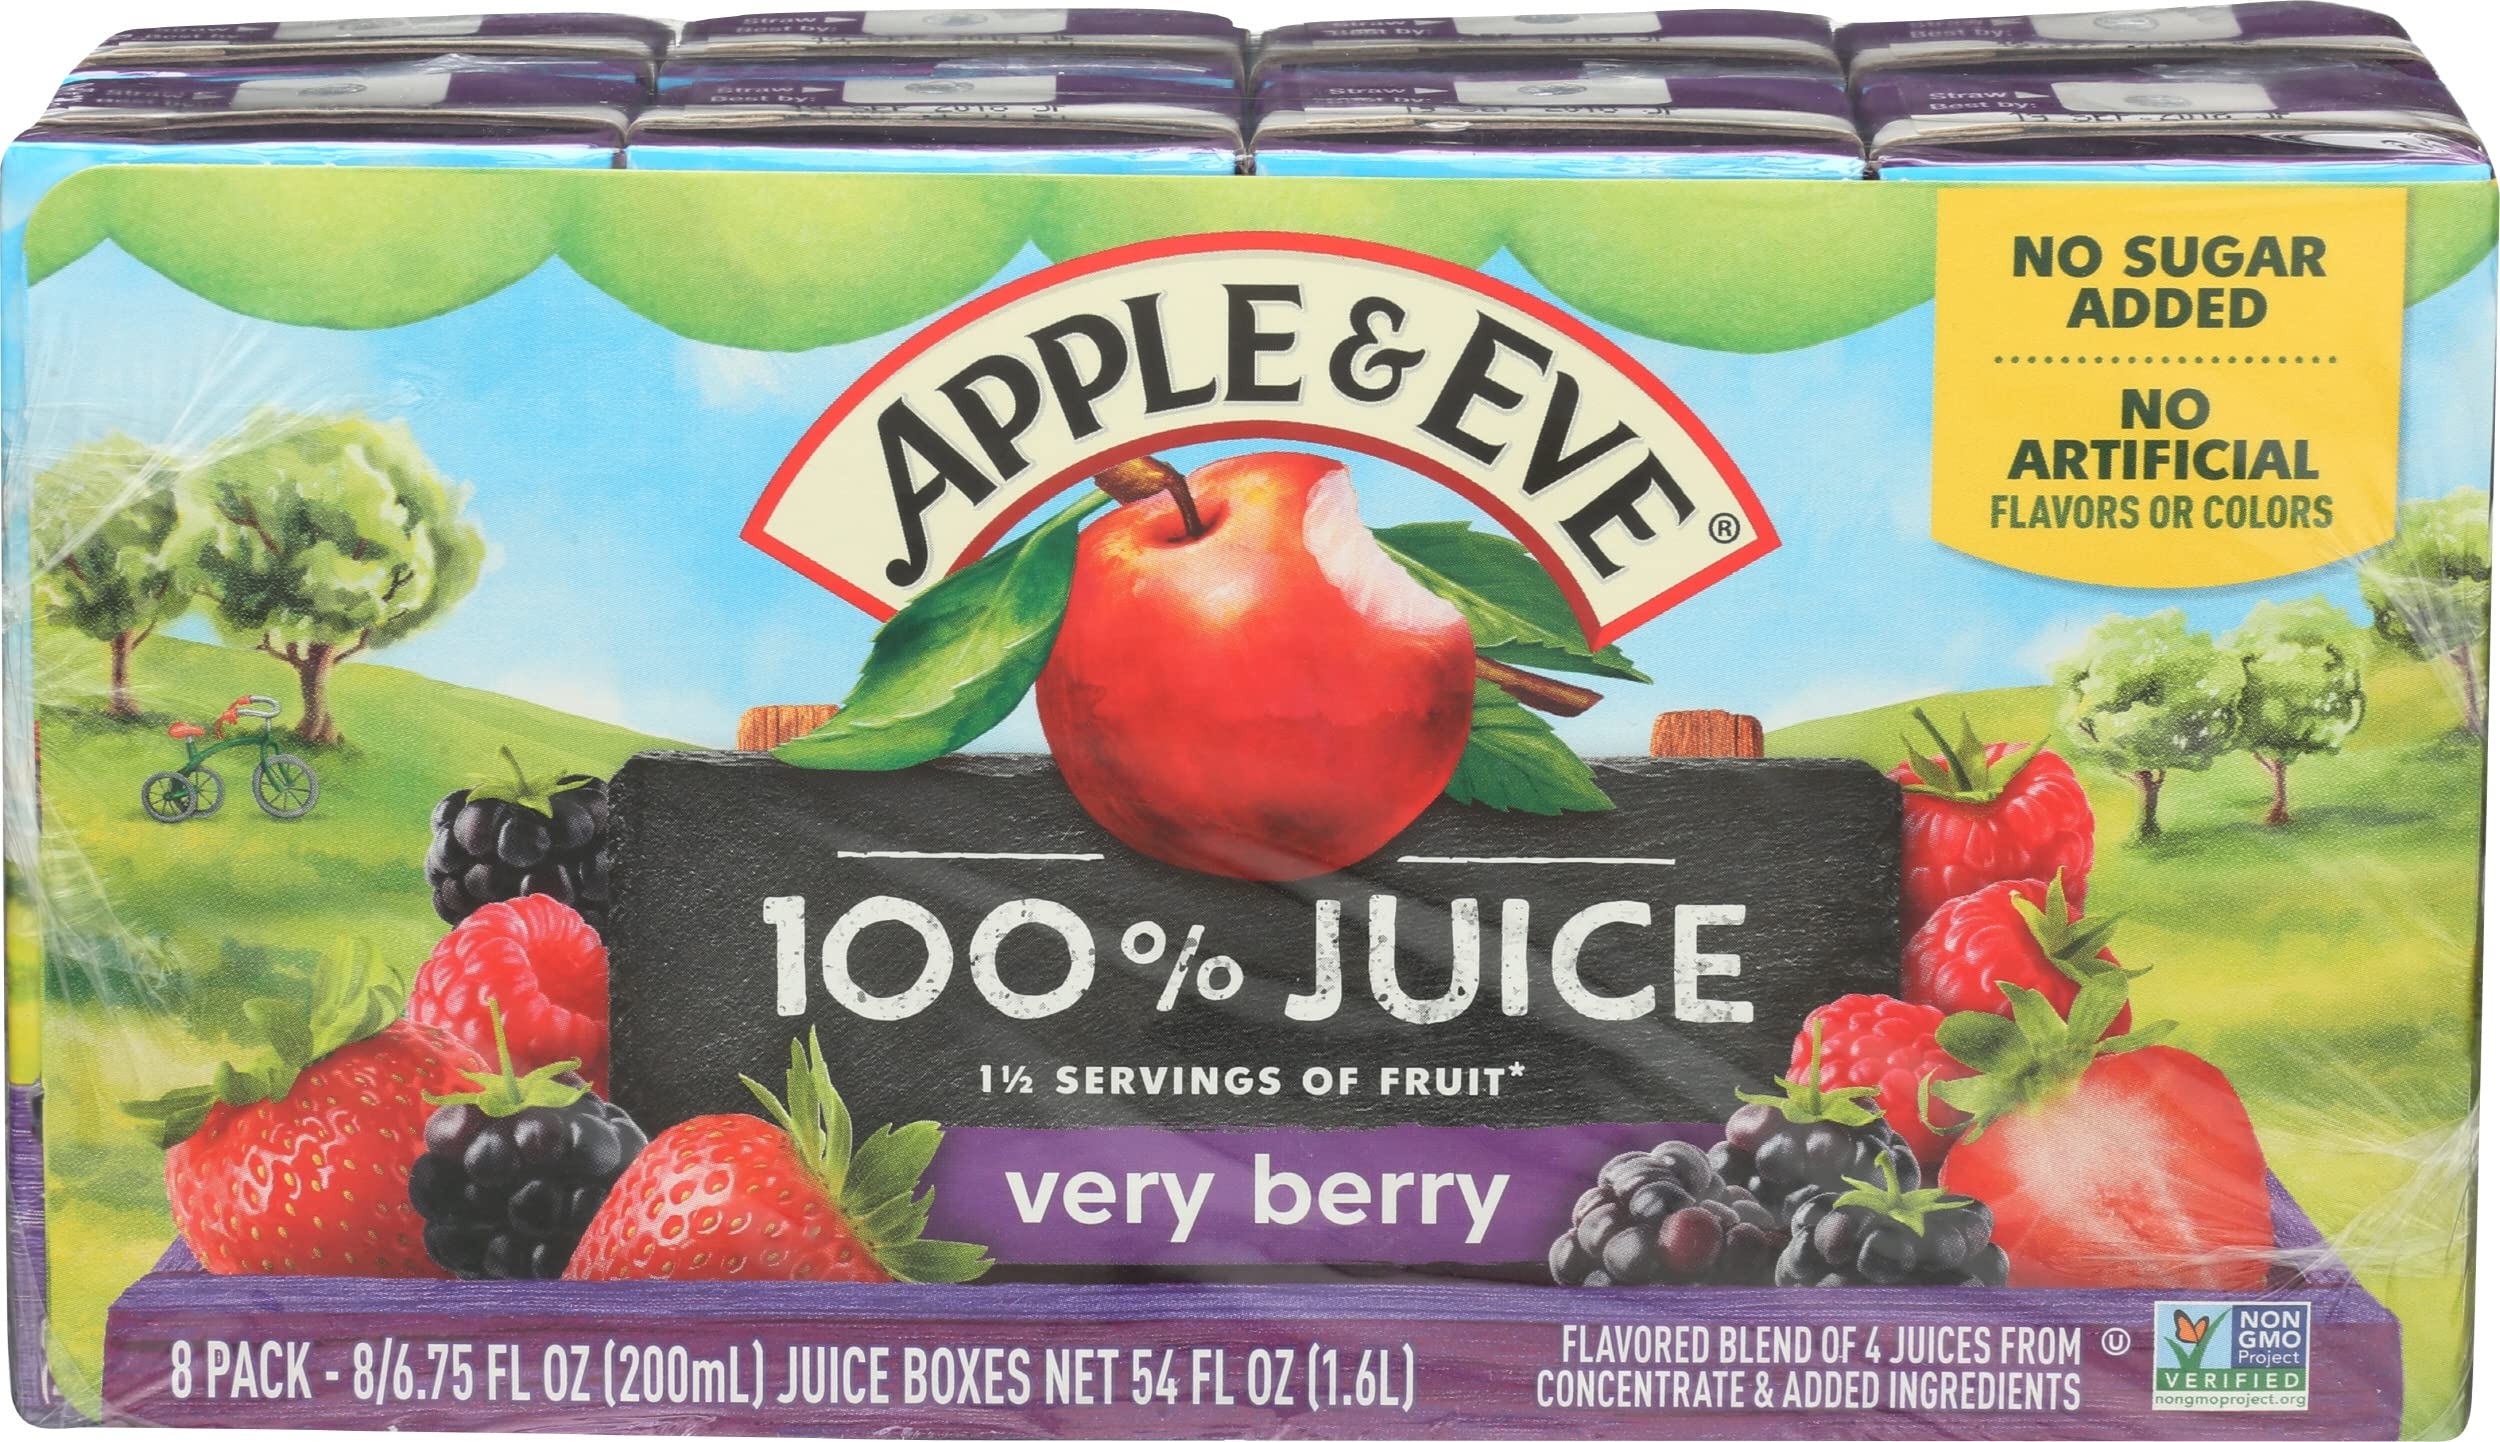
Item Name: Apple & Eve, Juice Very Berry, 8 Pack, 6.75 Fl Oz
Product Description: Apple & eve very berry 100% juice boxes feature a blend of four juices and contain no GMOs, giving you a wholesome and delicious beverage you can feel good about serving to your family. This recipe contains no artificial flavors or colors and no added sugar. Each 8 count pack provides a convenient option for satisfying fruit beverages you can take on road trips, to school, or to work.
Value: 54.0
Unit: Fl Oz

Price: 2.97